Grant Holloway

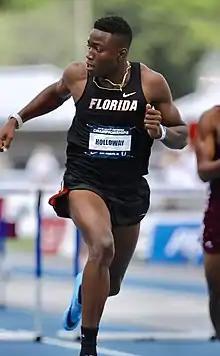
Holloway at the 2018 U.S. Championships

Stanley Grant Holloway (born November 19, 1997) is an American professional hurdler and sprinter. He is a 2024 Paris Olympic gold medalist in the 110 meters hurdles and the second-fastest man in history at the event with a personal best of 12.81 seconds, set at the U.S. Olympic Trials on June 26, 2021. He is also a three-time world champion (2019 Doha, 2022 Eugene, and 2023 Budapest). In the 60 meters hurdles, Holloway is a three-time world indoor champion (2022 Belgrade, 2024 Glasgow, and 2025 Nanjing) and the world indoor record holder with a time of 7.27 seconds set at the 2024 USA Indoor Track and Field Championships.